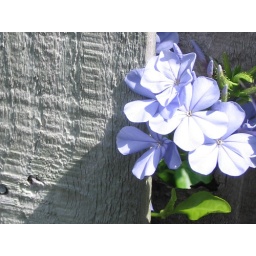
Some blue flowers that were growing through a gap in my back yard fence.